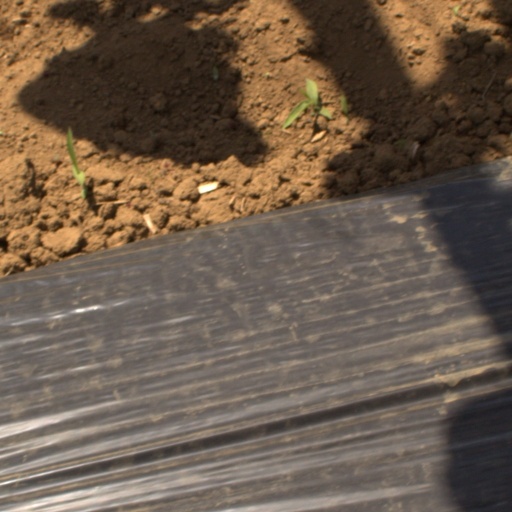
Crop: Jerusalem artichoke